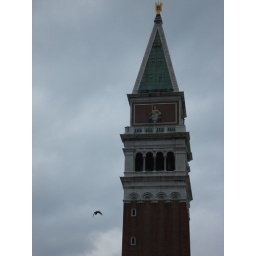
little bird flying beside the giant